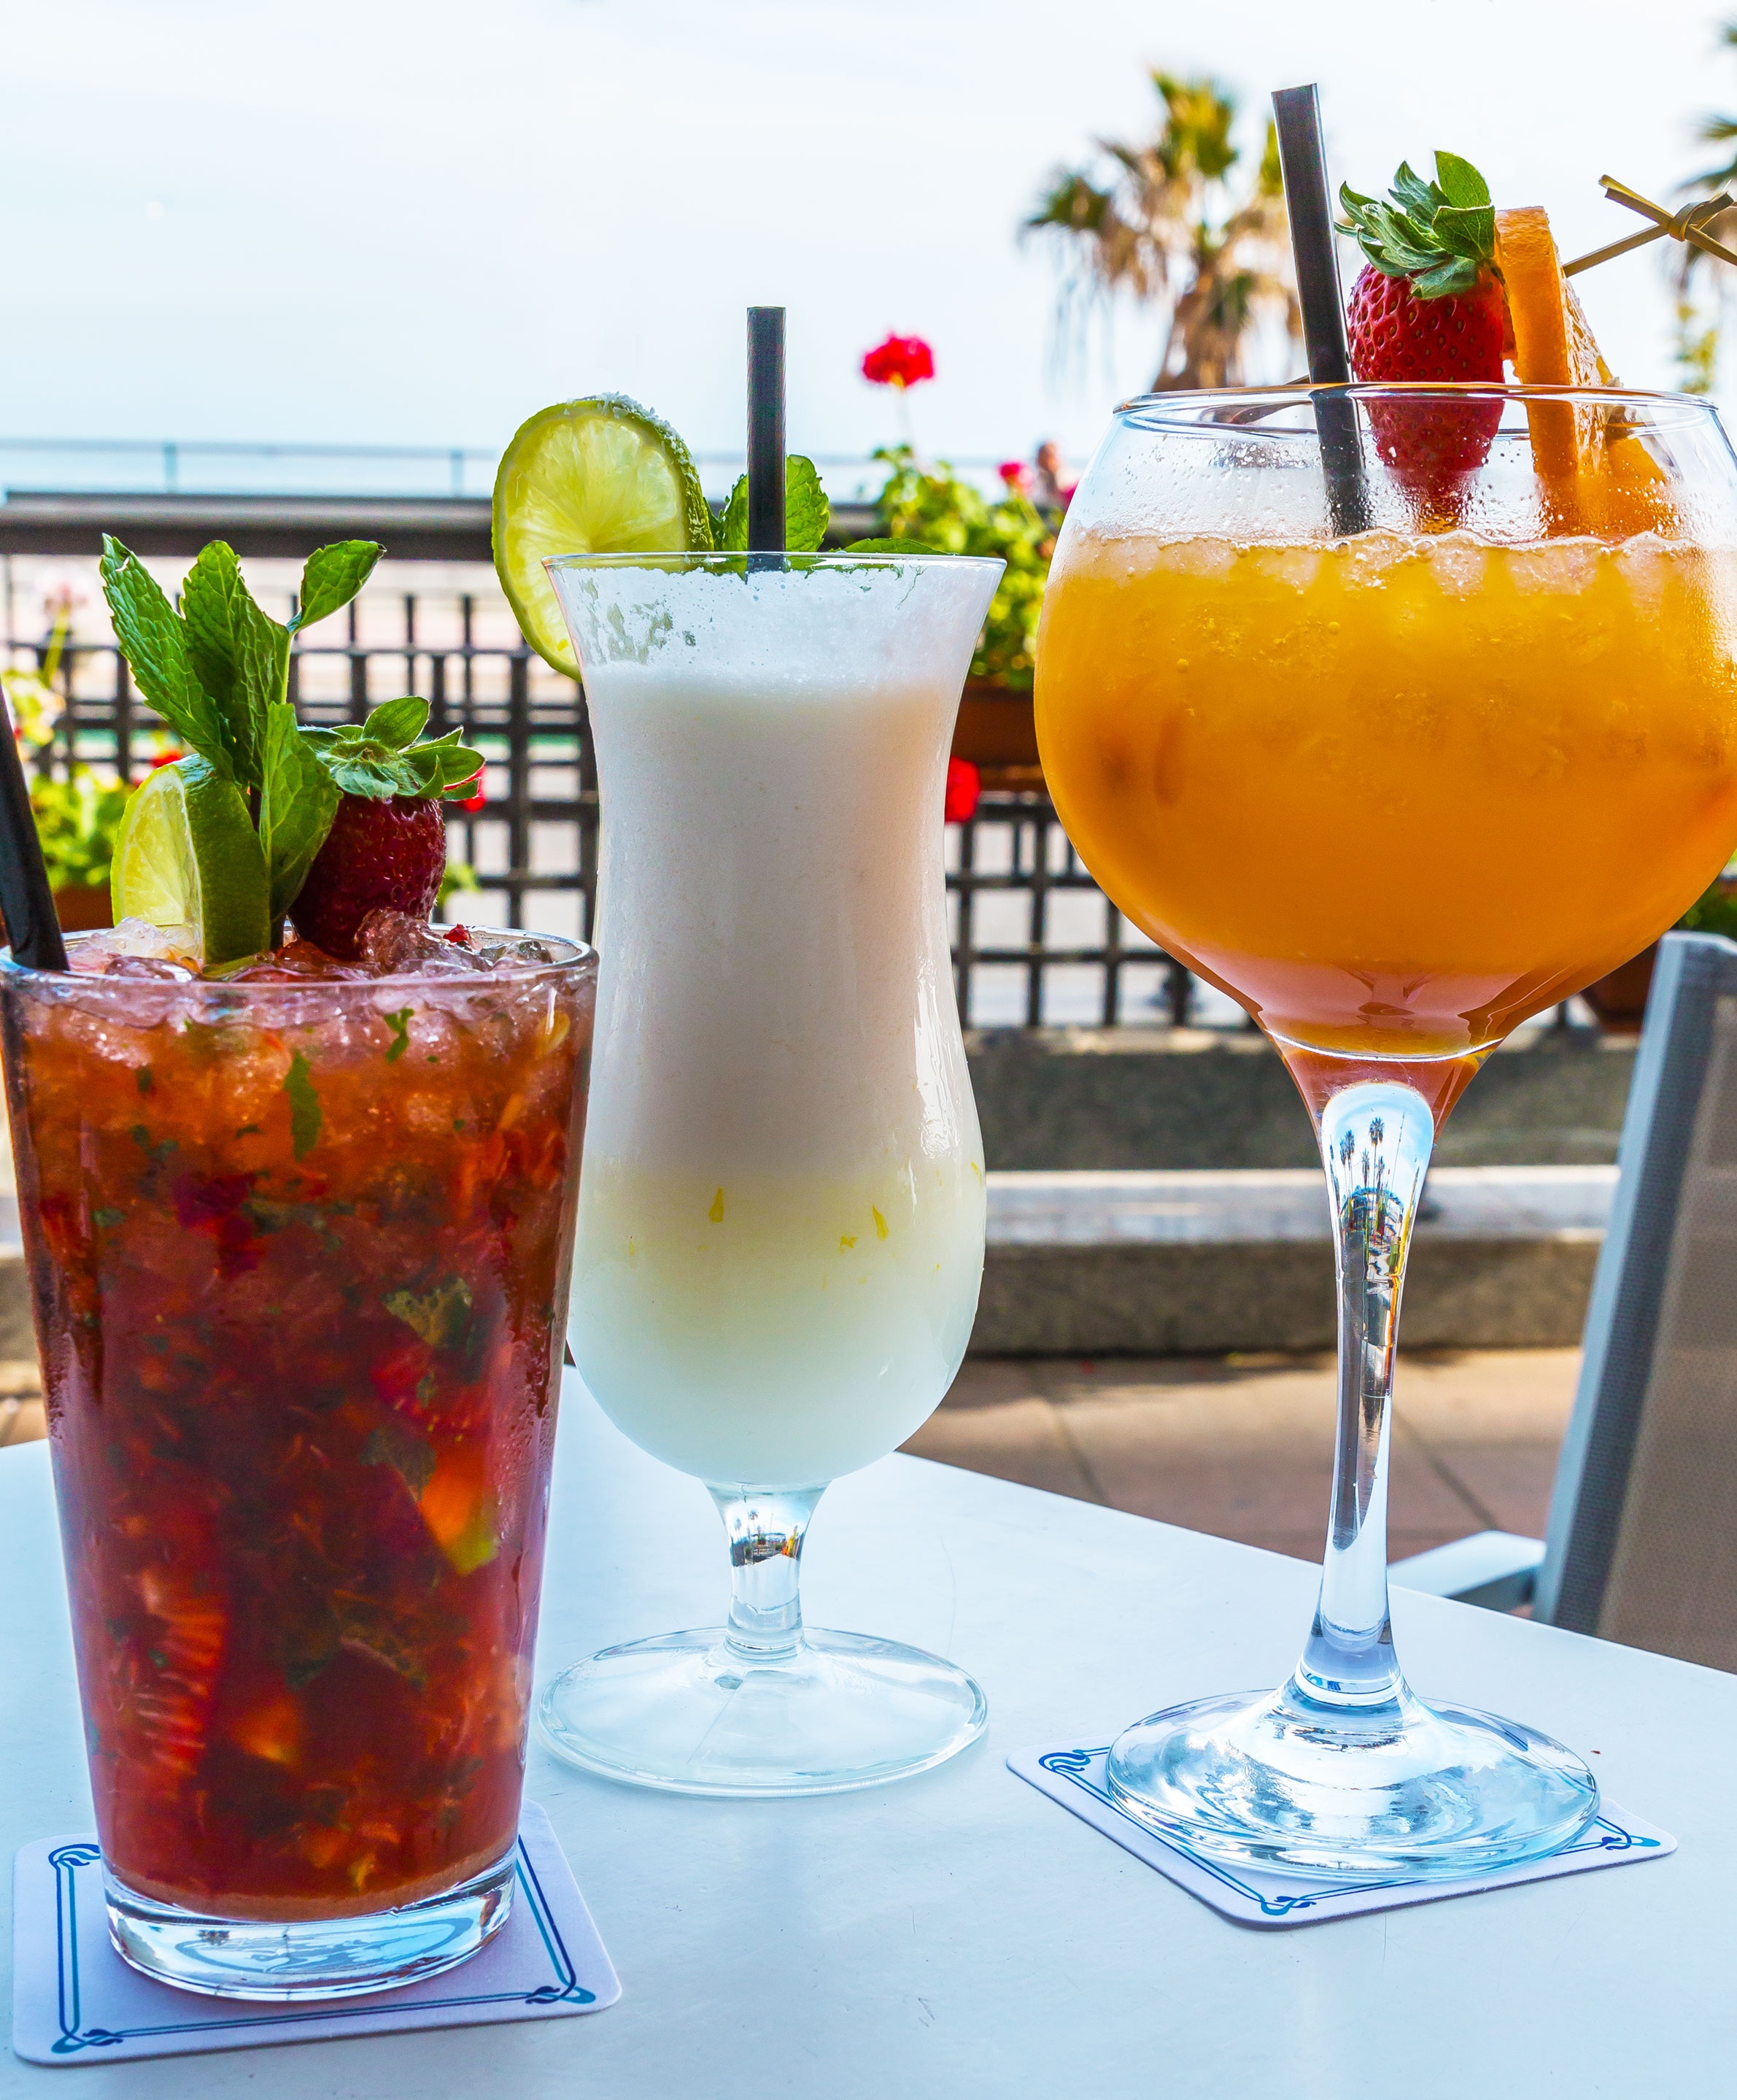
glass, summer, meal, produce, drink, cocktail, juice, booze, summer vacation, alcoholic beverage, cocktail glass, spritz, cocktail party, singapore sling, distilled beverage, non alcoholic beverage, mai tai, cocktail garnish